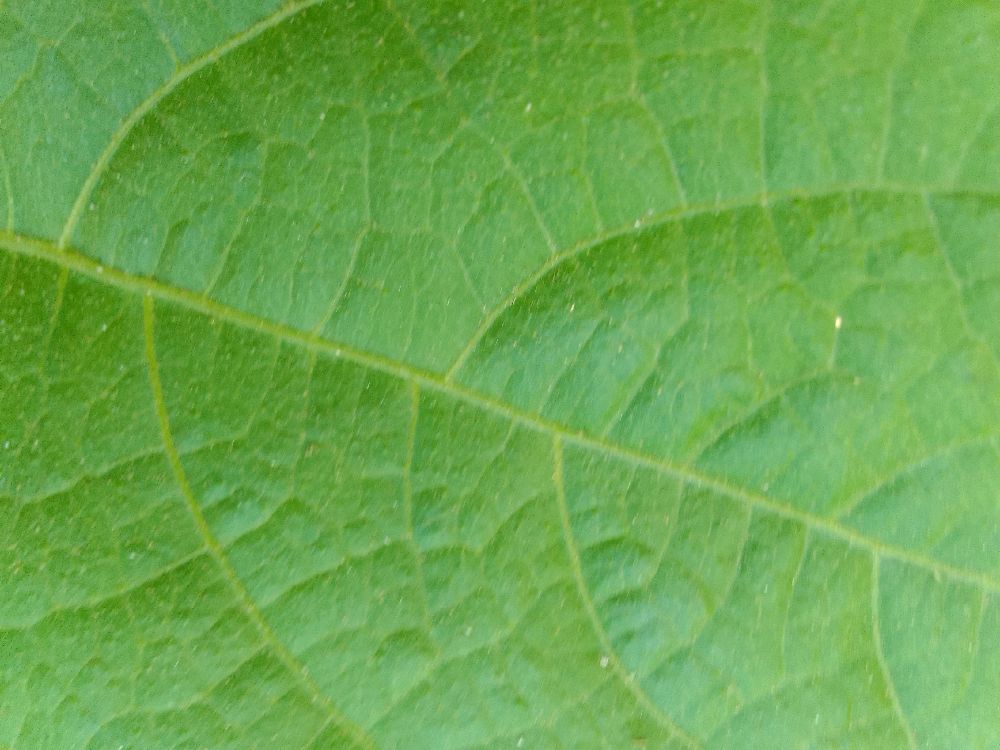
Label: healthy